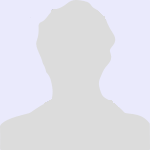
บุญเกื้อ เหล่าวานิช

|name = บุญเกื้อ เหล่าวานิช
|image = Replace this image male.png
|image_size = 150px
|caption = บุญเกื้อ เหล่าวานิช นักกีฬายิงปืนทีมชาติไทย
|birth_place = กรุงเทพมหานคร ประเทศไทย
|weight = 67 กก. (148 ปอนด์)
|sport = กีฬายิงปืน|ยิงปืน
|event = โอลิมปิกเป้าบิน|เป้าบินโอลิมปิกแทรป|แทรป
MedalCountry |
บุญเกื้อ เหล่าวานิช เกิดวันที่ 9 สิงหาคม พ.ศ. 2473 ที่กรุงเทพมหานคร เป็นนักกีฬายิงปืนโอลิมปิกชาวไทย ผู้เข้าร่วมแข่งขันโอลิมปิกฤดูร้อน 1968 ที่ประเทศเม็กซิโกบันทึกนักสู้ไทยในโอลิมปิก-ตอนที่-6.html บันทึกนักสู้ไทยในโอลิมปิก ตอนที่ 6 โดยเขาอยู่ในอันดับที่ 49 ในประเภทเป้าบิน และโอลิมปิกฤดูร้อน 1972 ที่มิวนิกบันทึกนักสู้ไทยในโอลิมปิก-ตอนที่-7.html บันทึกนักสู้ไทยในโอลิมปิก ตอนที่ 7 โดยอยู่ในอันดับที่ 55 ในประเภทแทรป
== ประวัติ ==
บุญเกื้อ เหล่าวานิช เป็นหนึ่งในผู้ก่อตั้งสมาคมยิงเป้าบินแห่งประเทศไทย รวมถึงเป็นผู้ก่อตั้งบริษัทอโศกมอเตอร์ ซึ่งเป็นบริษัทนำเข้ารถยนต์จากทวีปยุโรป เขมพันธ์ เหล่าวานิช บริหารวันว่างสุดสัปดาห์ ทุ่มเททำรีสอร์ทแบบพอเพียง ปัจจุบัน เขาเป็นหนึ่งในคณะกรรมการที่ปรึกษาสมาคมไว.เอ็ม.ซี.เอ. กรุงเทพฯ รวมถึงเป็นหนึ่งในคณะกรรมการที่ปรึกษากิตติมศักดิ์ สมาคมยิงเป้าบินแห่งประเทศไทย
== ผลงานในโอลิมปิก ==
| class="wikitable"
|-
|- align="center" bgcolor="#dddddd"
! โอลิมปิก
! การแข่งขัน
! ผล
! อันดับที่
! อ้างอิง
|-
|- align="center"
| โอลิมปิกฤดูร้อน 1968|ฤดูร้อน 1968
| โอลิมปิกเป้าบิน|เป้าบิน
| 150 แต้ม
| 49
| Shooting at the 1968 Ciudad de México Summer Games: Mixed Trap
|-
|- align="center"
| โอลิมปิกฤดูร้อน 1972|ฤดูร้อน 1972
| โอลิมปิกแทรป|แทรป
| 145 แต้ม
| 55
| Shooting at the 1972 München Summer Games: Mixed Trap
|
== อ้างอิง ==
== แหล่งข้อมูลอื่น ==
* Boonkua Lourvanij Biography and Olympic Results
* ประวัติสมาคมยิงเป้าบินแห่งประเทศไทย
* คณะกรรมการที่ปรึกษากิตติมศักดิ์
หมวดหมู่:นักยิงปืนโอลิมปิกทีมชาติไทย
หมวดหมู่:นักยิงเป้าบิน
หมวดหมู่:นักยิงปืนในโอลิมปิกฤดูร้อน 1968
หมวดหมู่:ผู้เข้าแข่งขันโอลิมปิกฤดูร้อน 1972
หมวดหมู่:นักกีฬาจากกรุงเทพมหานคร